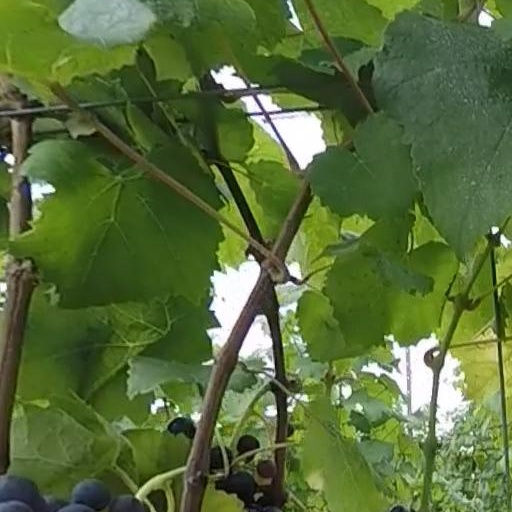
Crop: grape